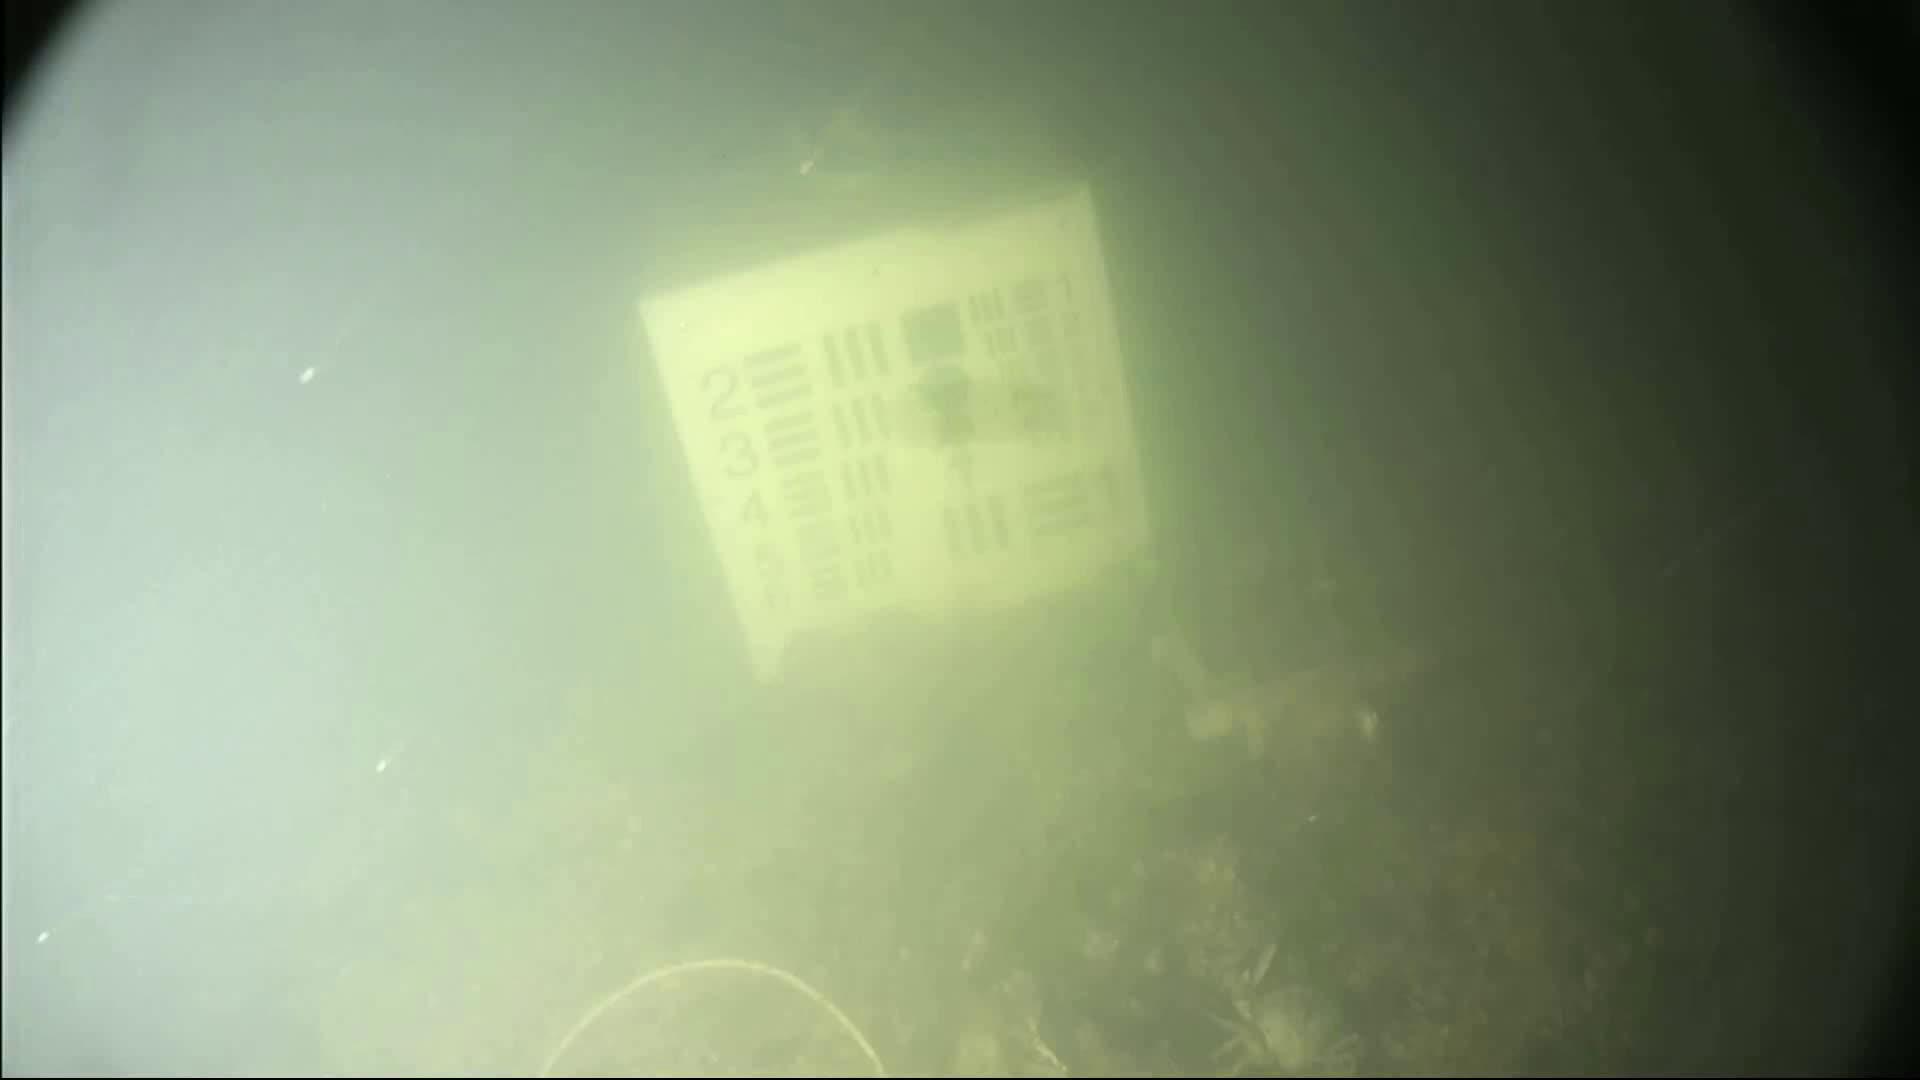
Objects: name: crab